Verduzzo

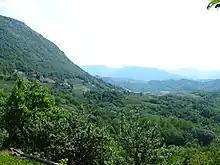
Vineyards in the Ramandolo region where Verduzzo is grown

While for most of the 20th century plantings of Verduzzo were on the decline, there were still 1658 hectares (4,097 acres) planted throughout Italy in 2000. The majority of these plantings were found in the eastern province of Udine in the Friuli-Venezia Giulia region, particularly around the communes of Nimis, Faedis, Torlano and Tarcento which have all had a long history associated with the grape. Outside of Friuli, significant plantings of Verduzzo can also be found in the Veneto along the banks of the Piave river and around the town of Pramaggiore.